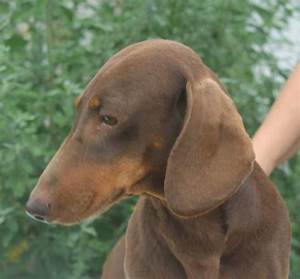
Label: cane